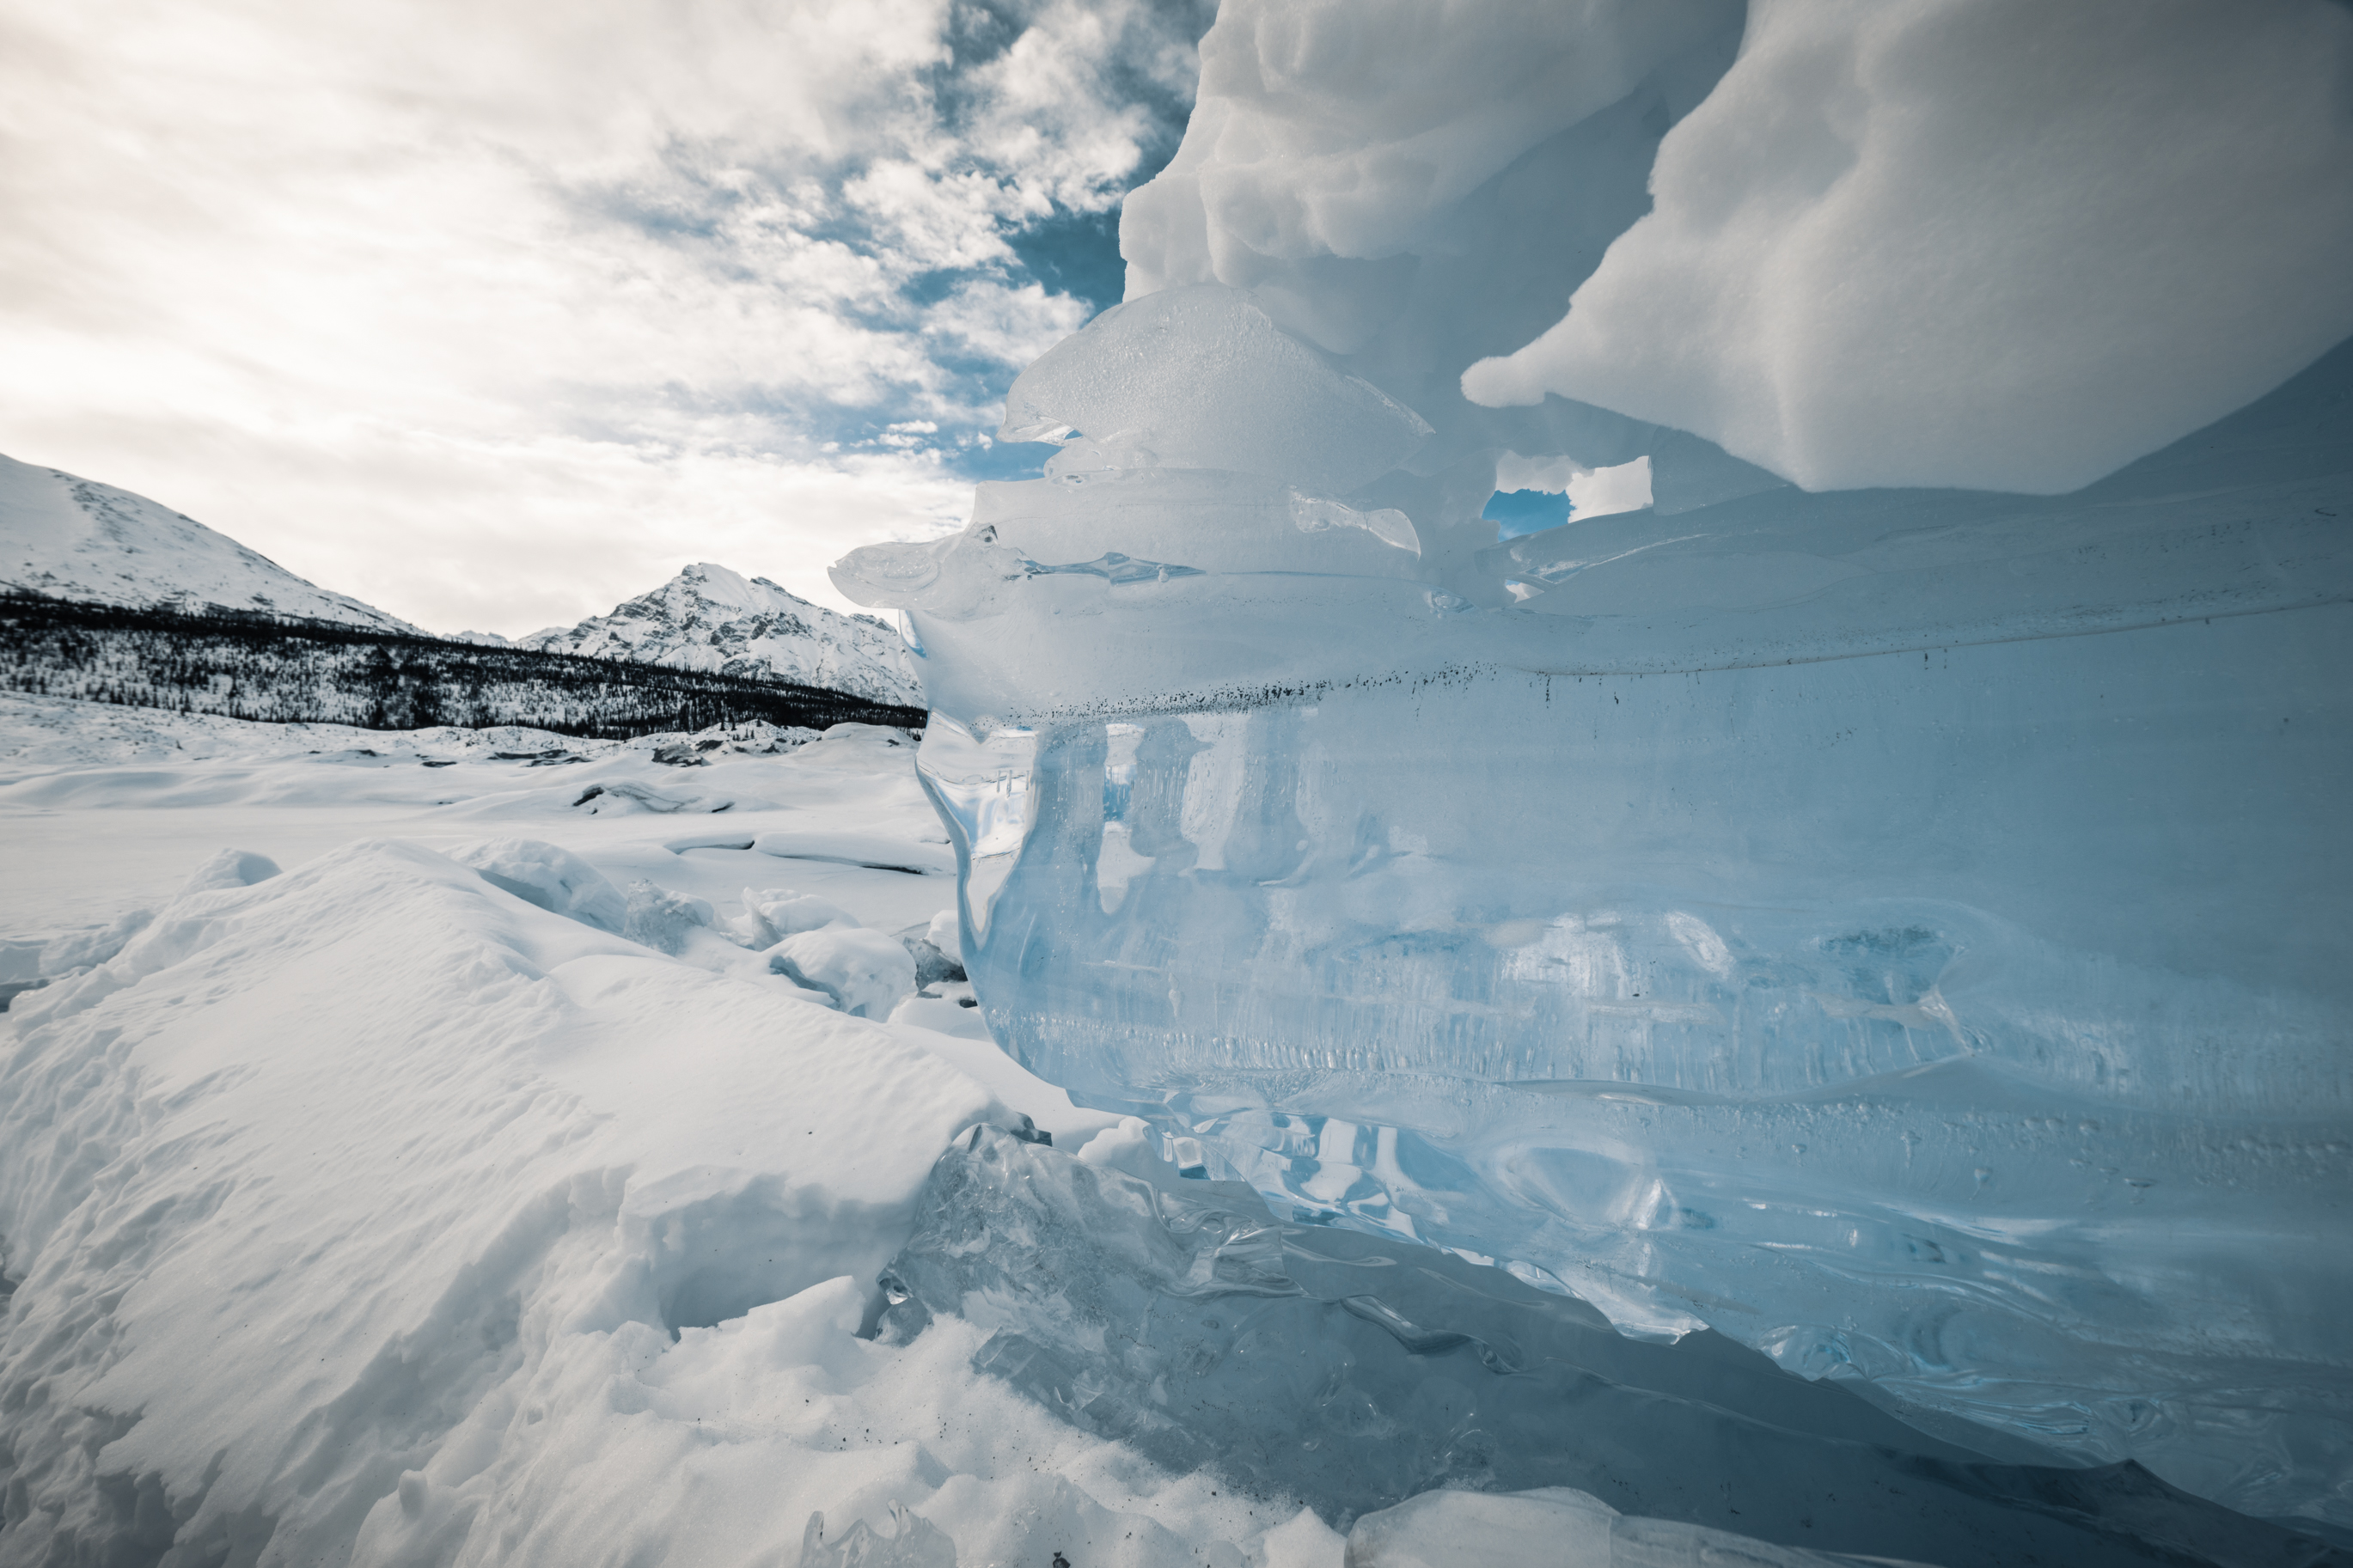
alaska, glacier, matanuska, sky, cloud, freezing, arctic, ice, iceberg, glacial landform, snow, ice cap, arctic ocean, winter, polar ice cap, phenomenon, mountain, mountain range, sea ice, atmosphere, daytime, landscape, fell, horizon, melting, cirque, water, meteorological phenomenon